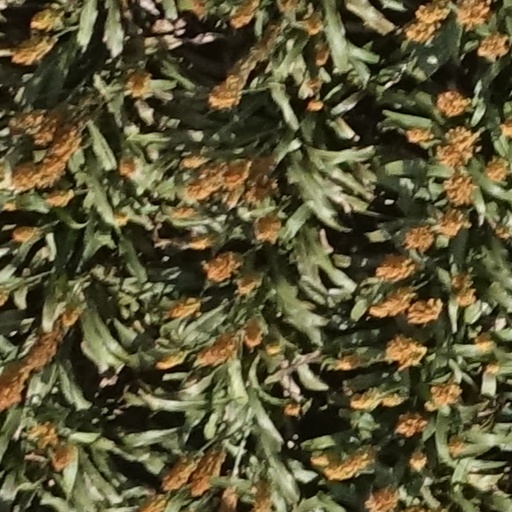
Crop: sorghum